Clark Atlanta University

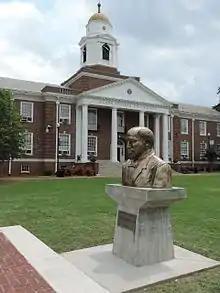
Bust of W.E.B. DuBois by Ayokunle Odeleye at Clark Atlanta University

Clark Atlanta University's main campus houses 37 buildings, including an art museum, on and is southwest of Downtown Atlanta.